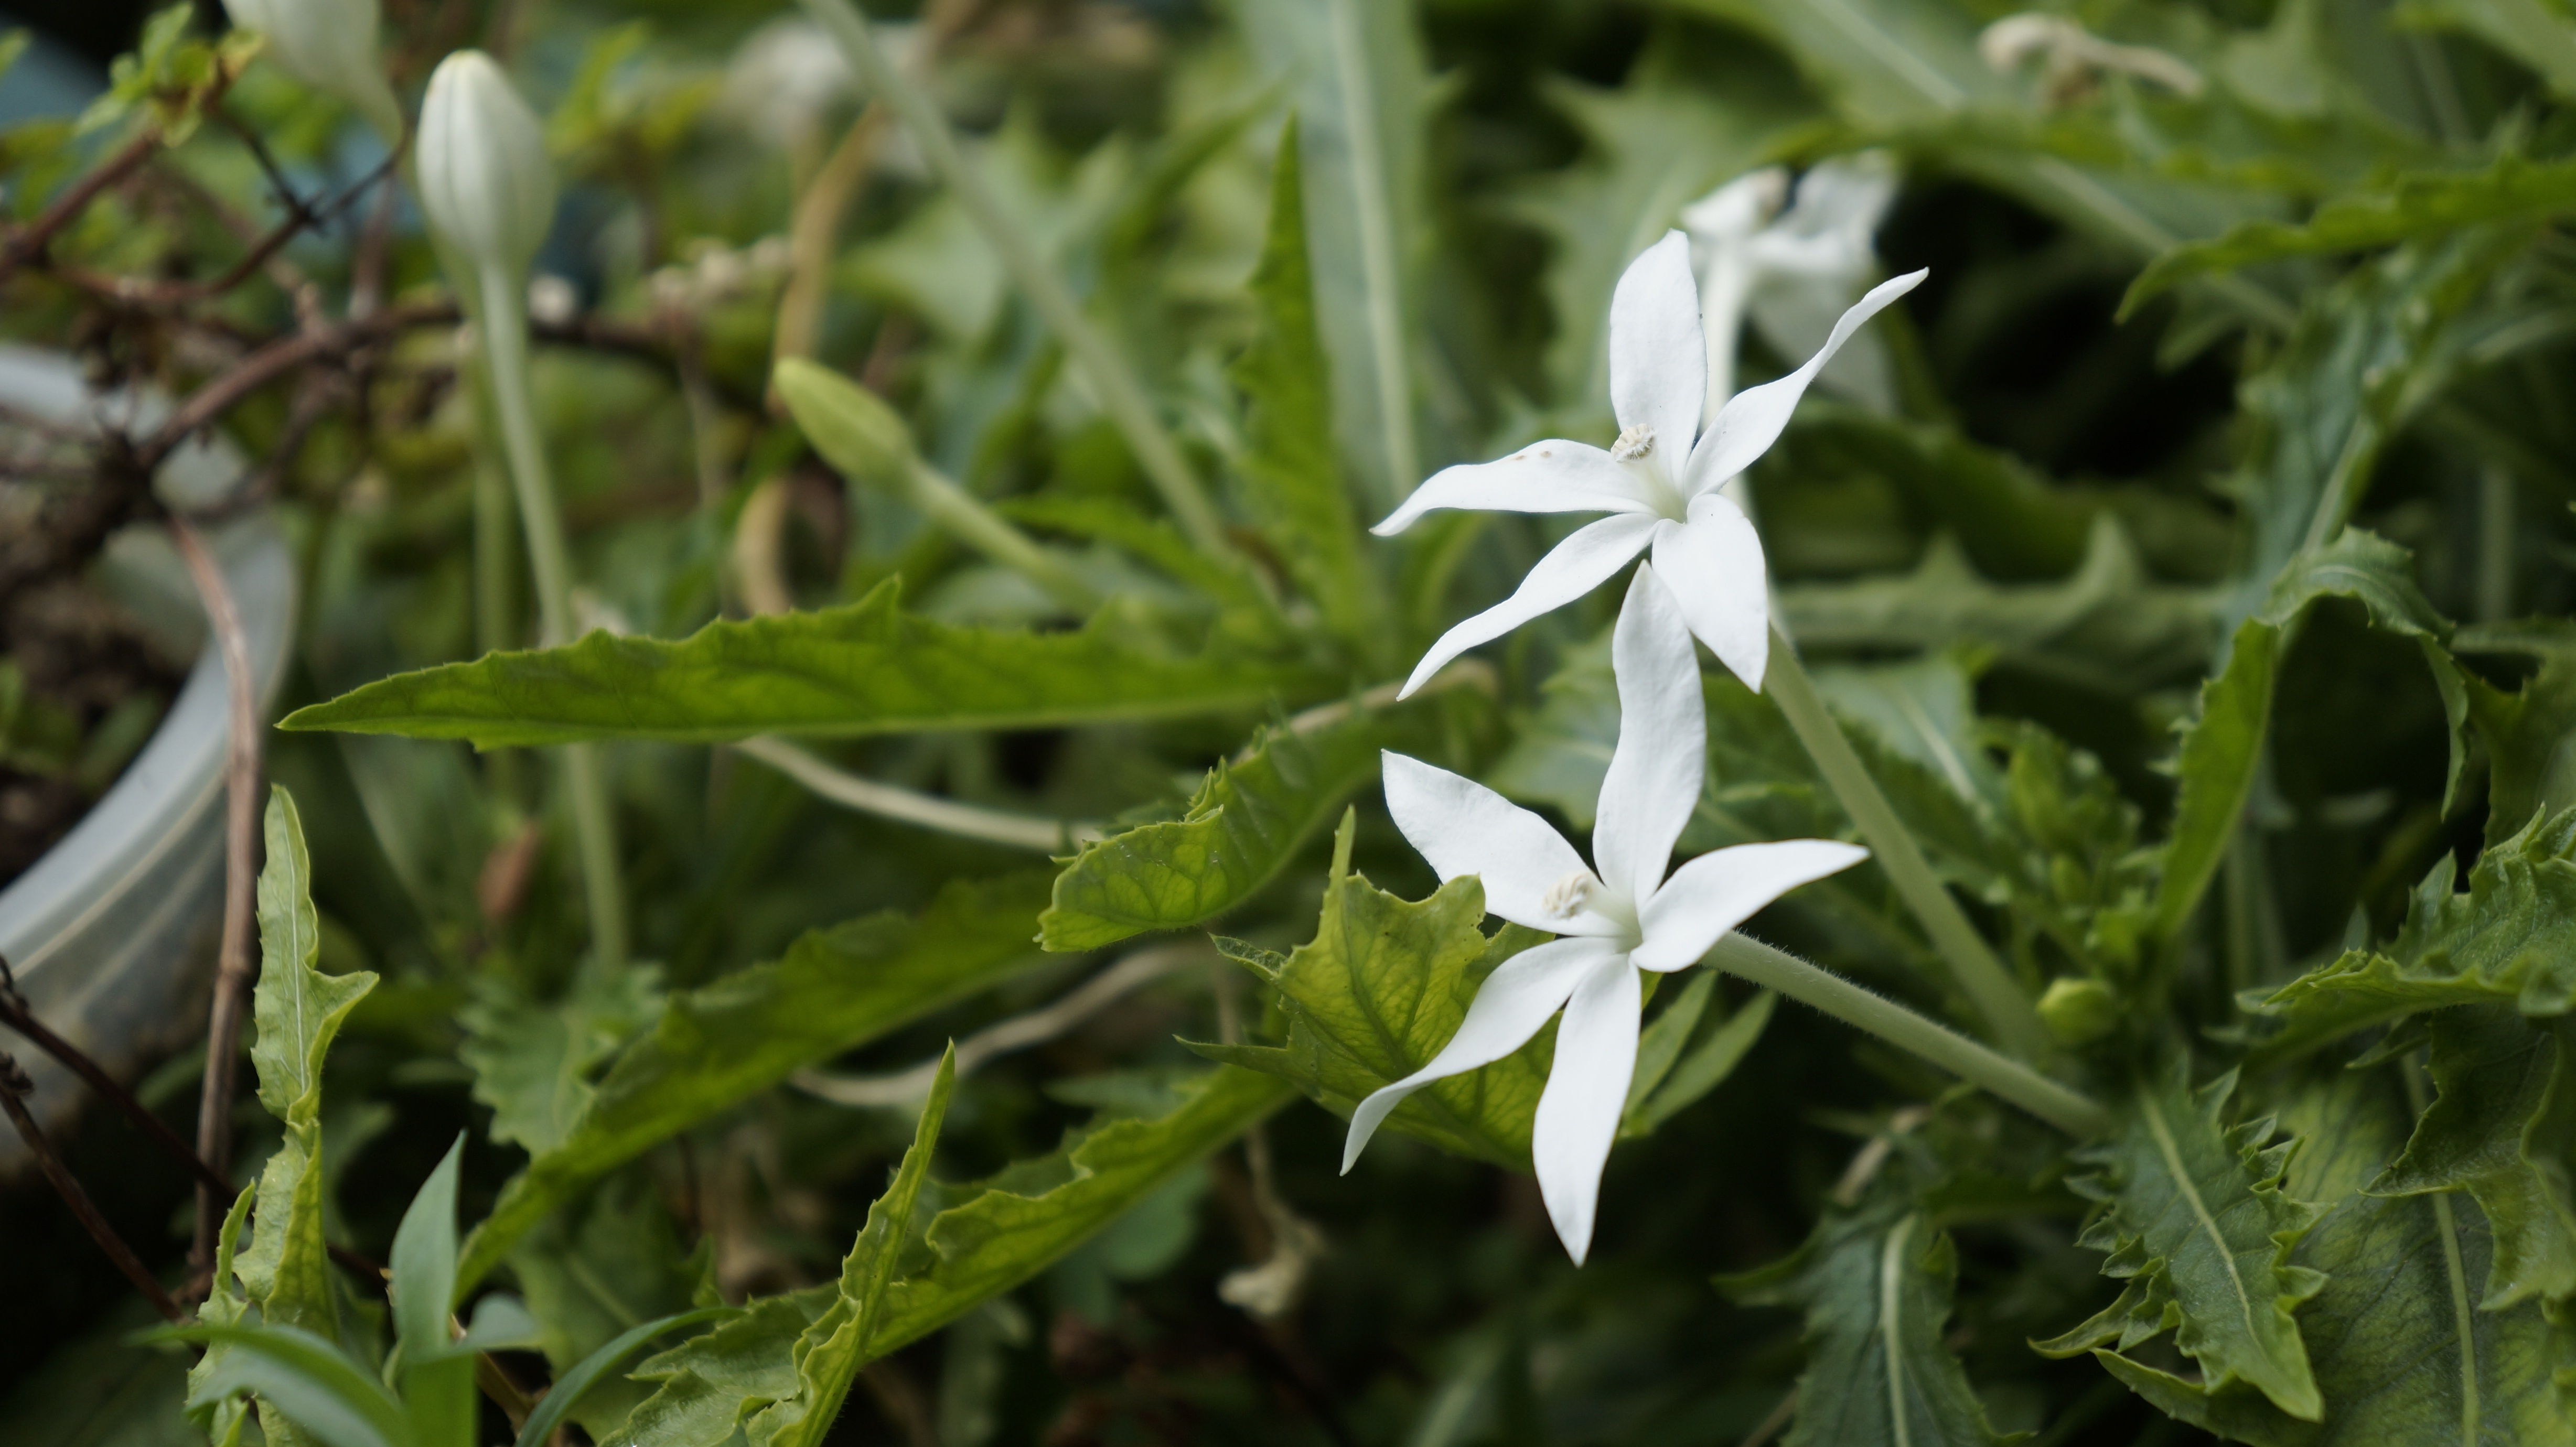
plant, flower, herb, botany, garden, flora, wildflower, flowers, delicate, white girls, flowering plant, daisy family, bellflower family, land plant